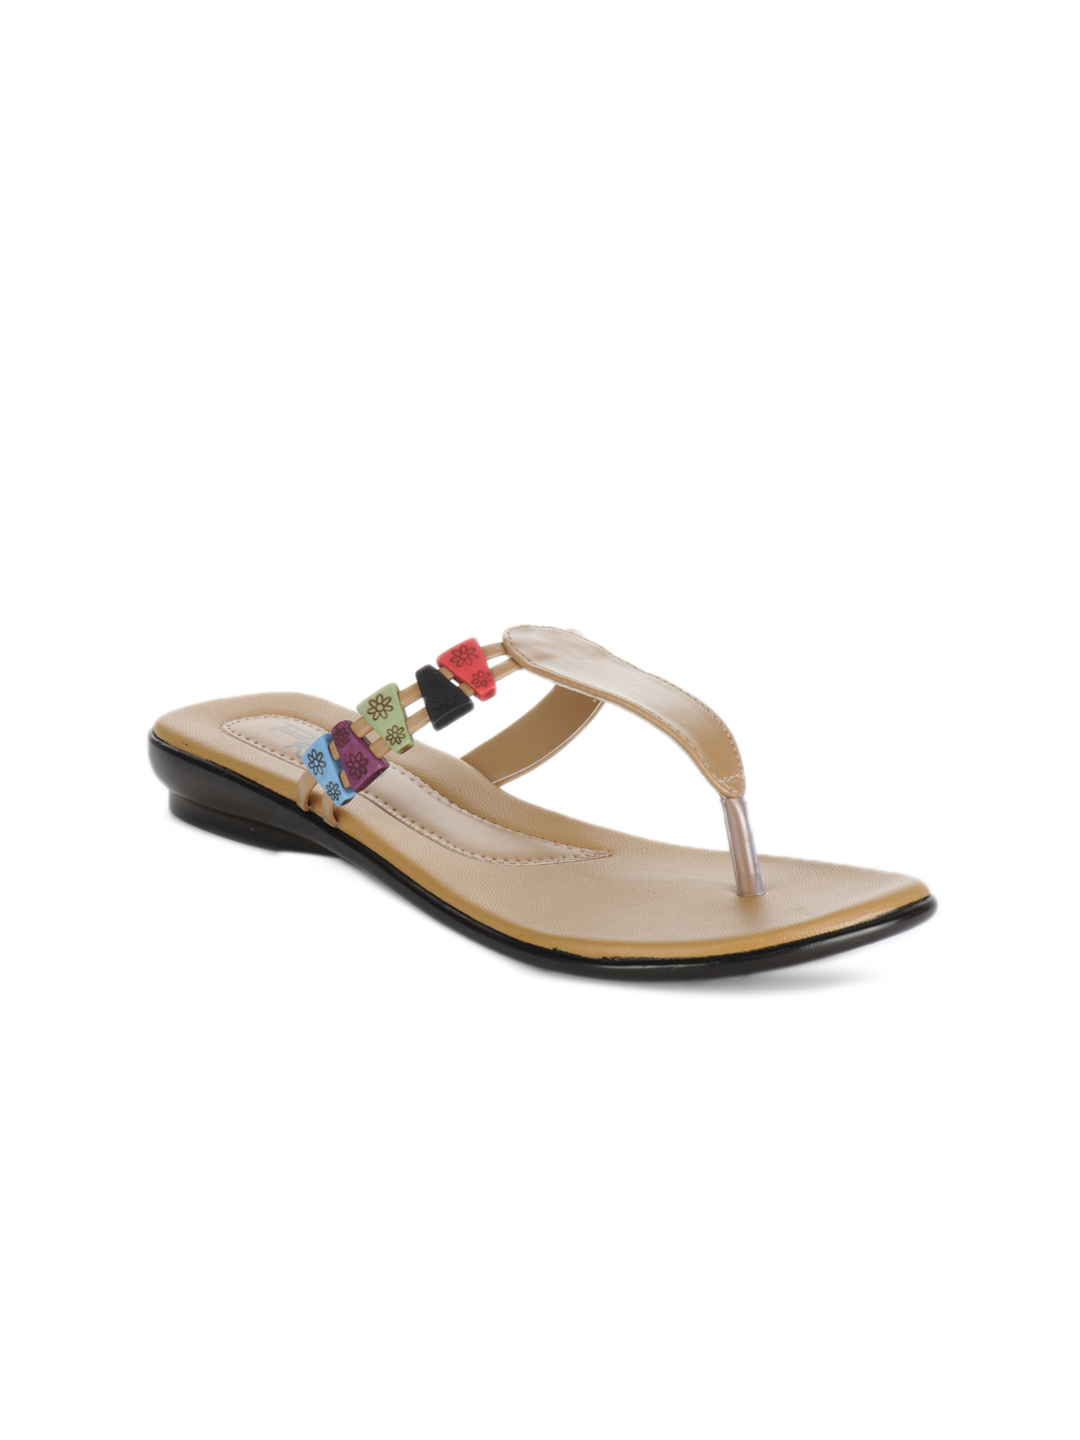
Portia Women Brown Flats
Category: Footwear / Shoes / Heels
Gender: Women
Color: Brown
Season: Fall 2014
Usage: Casual